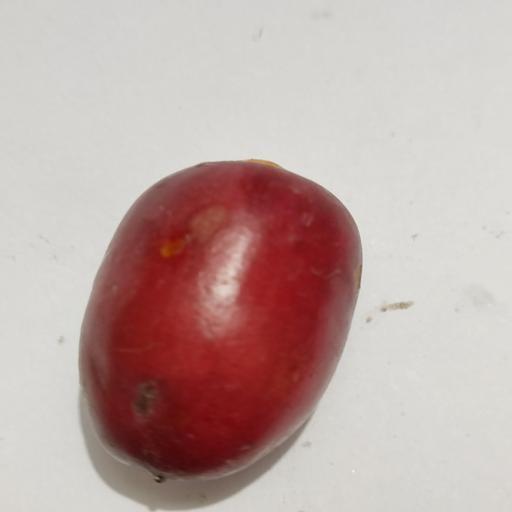
Crop type: Date Palm